Cort Aslakssøn

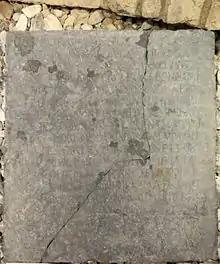
Tombstone of Professor Aslaksen in the Church of Our Lady in Copenhagen.

Cort Aslakssøn (28 June 1564 – 7 February 1624) was a Norwegian astronomer, theologist and philosopher. He was the first Norwegian to become a professor at the University of Copenhagen.